Curbar Edge

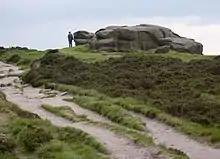
The footpath behind Curbar Edge.

This walk is long and the time needed to complete it is approximately two hours. The beginning of the walk is located next to the Derwent River, it is possible to get there by car, there is a parking lot close to Calver Primary School; and also by bus which goes from Buxton to Bakewell. The ascent of the path is .